Keigley Branch Bridge

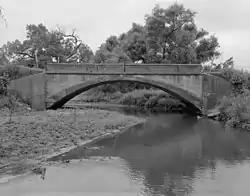

Keigley Branch Bridge is a historic structure located northeast of Gilbert, Iowa, United States. It spans the Keigley Branch for . The Iowa State Highway Commission was re-formed in 1913 and they developed standard designs for smaller bridges. One of their designs was an alternative to the Luten arch. They were built throughout the state in the 1910s and 1920s. This is the oldest remaining arch bridge from that era. The Koss Construction Company of Des Moines completed it in 1913 for $3,384.85. The bridge features a medium-span arch with concrete-filled spandrels, paneled guardrails, a corbeled arch ring, and two-tone concrete detailing. The Keigley Branch Bridge was listed on the National Register of Historic Places in 1998.